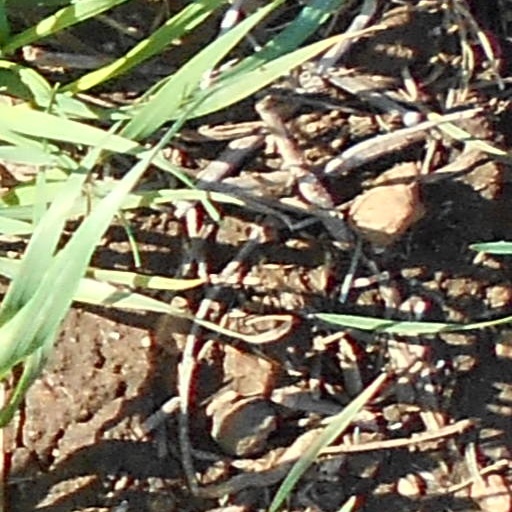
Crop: wheat